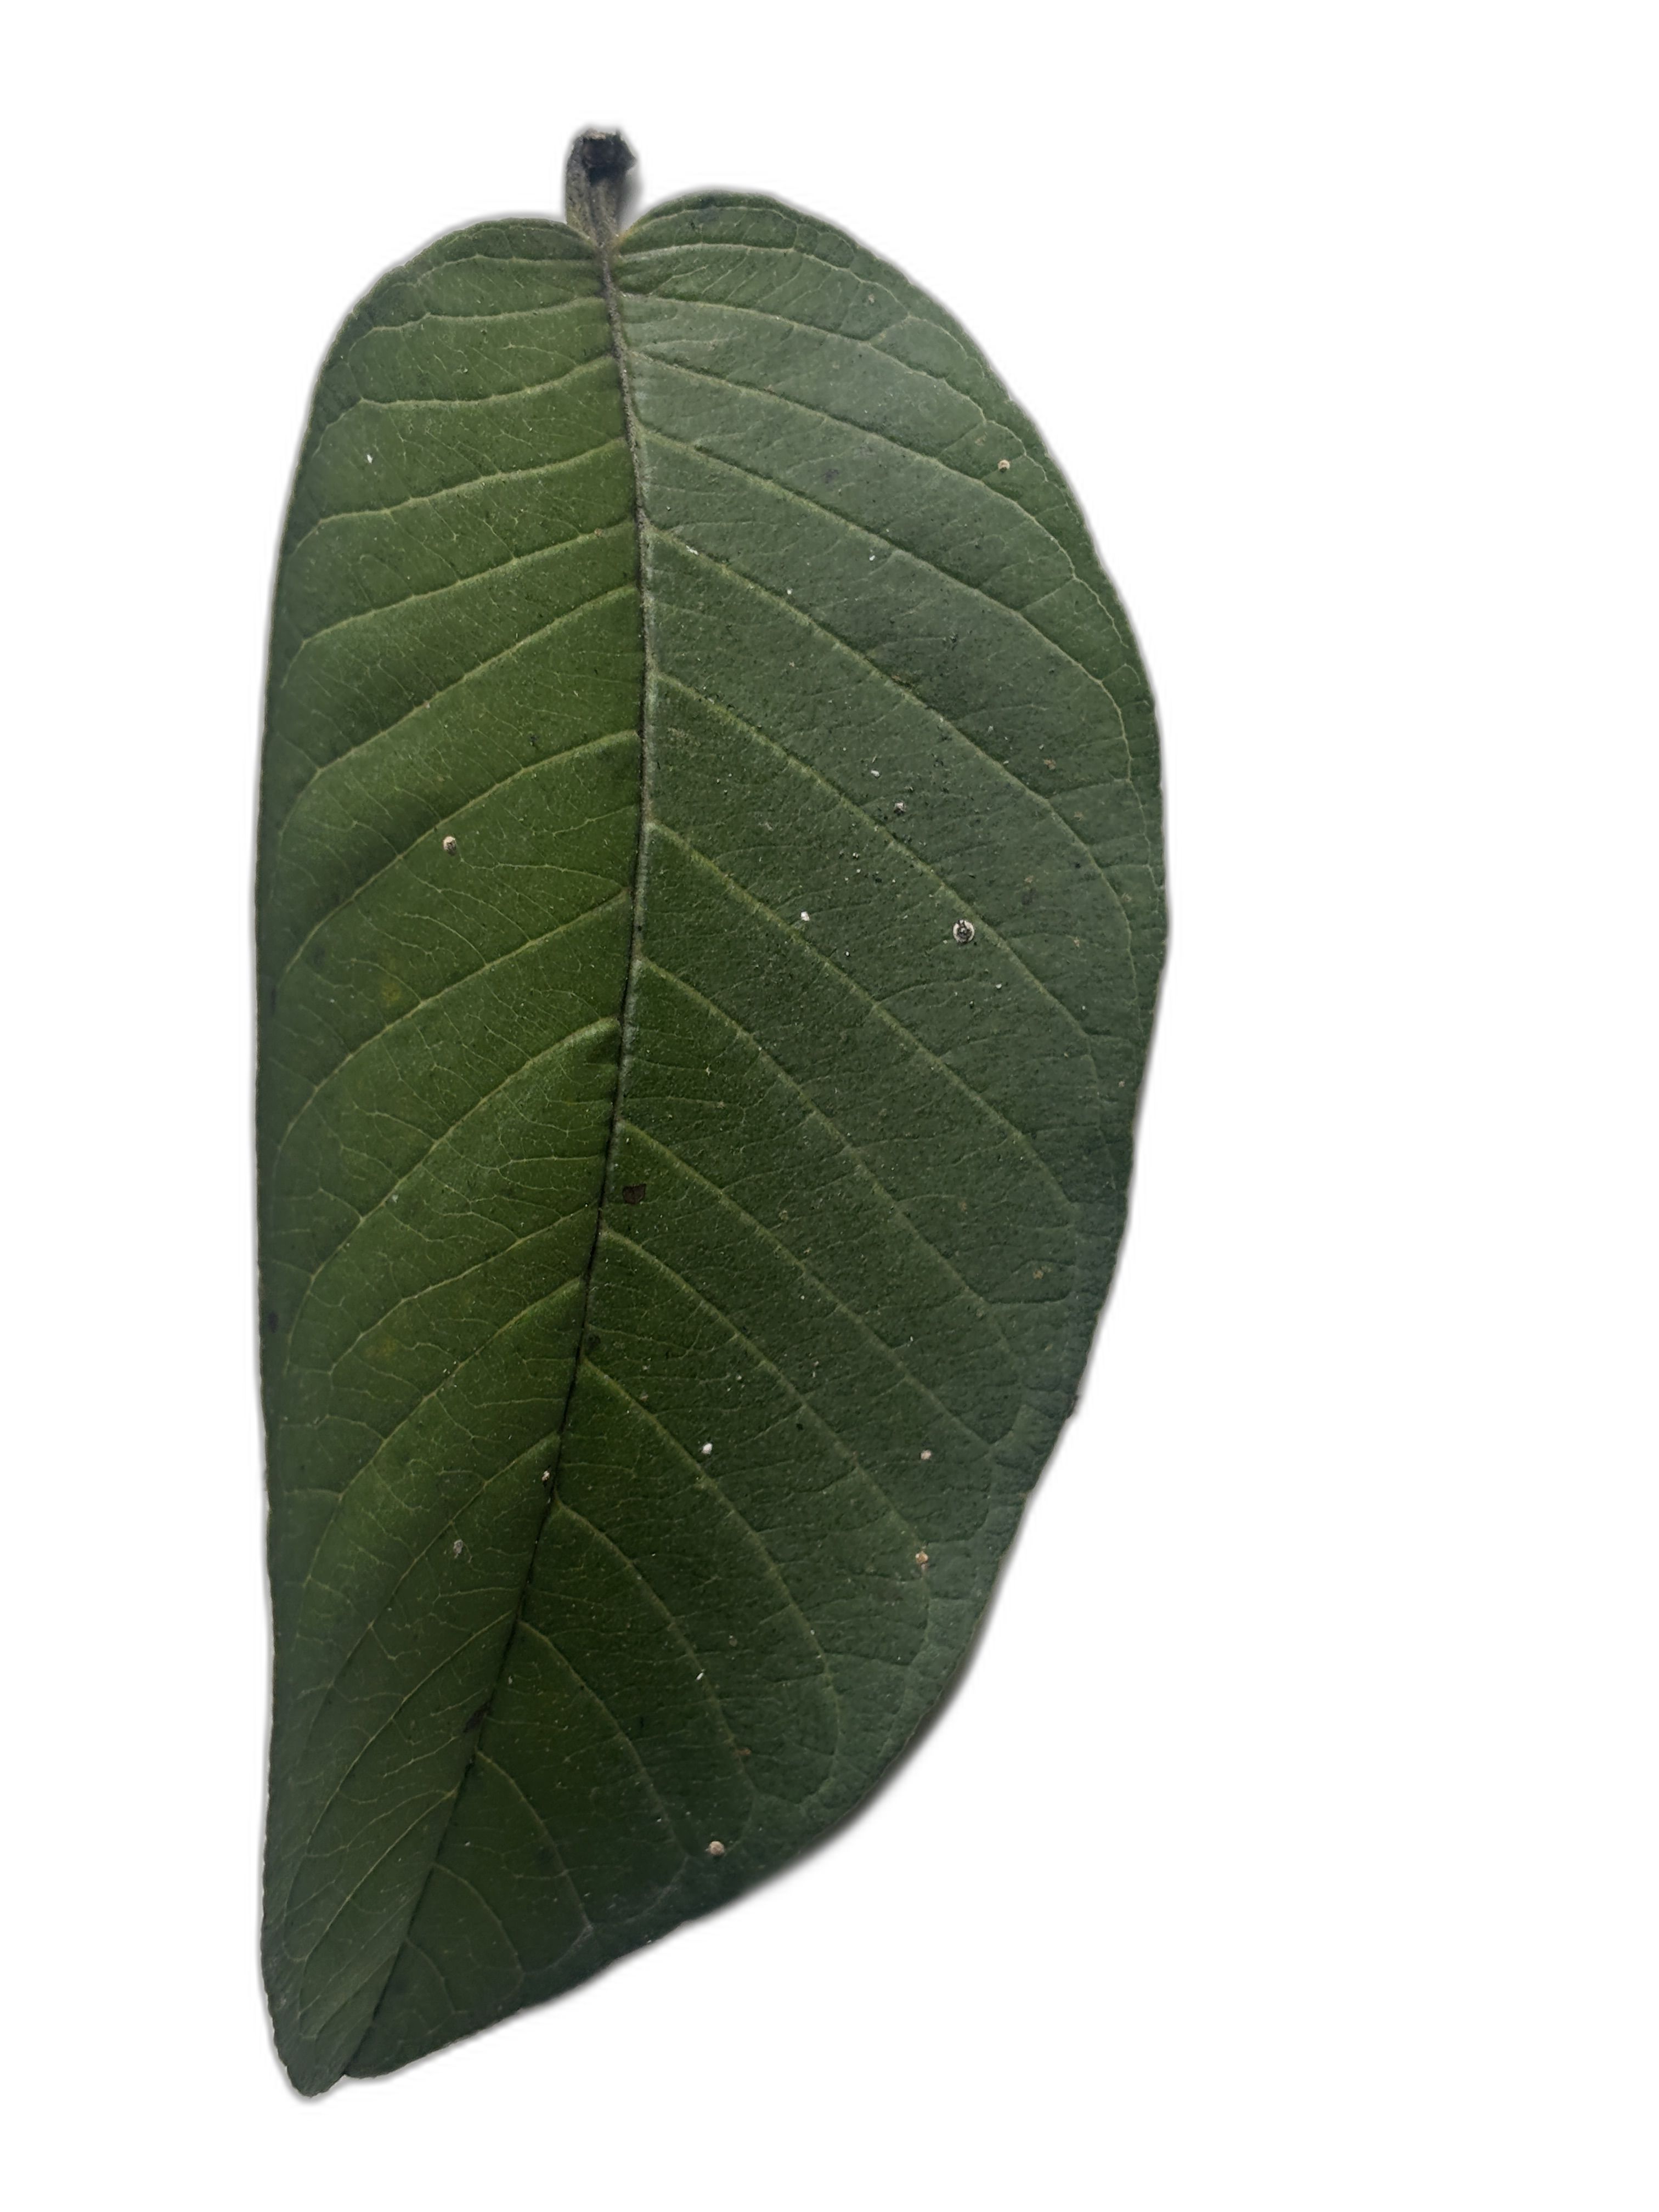
Plant part: leaf
Disease: Healthy